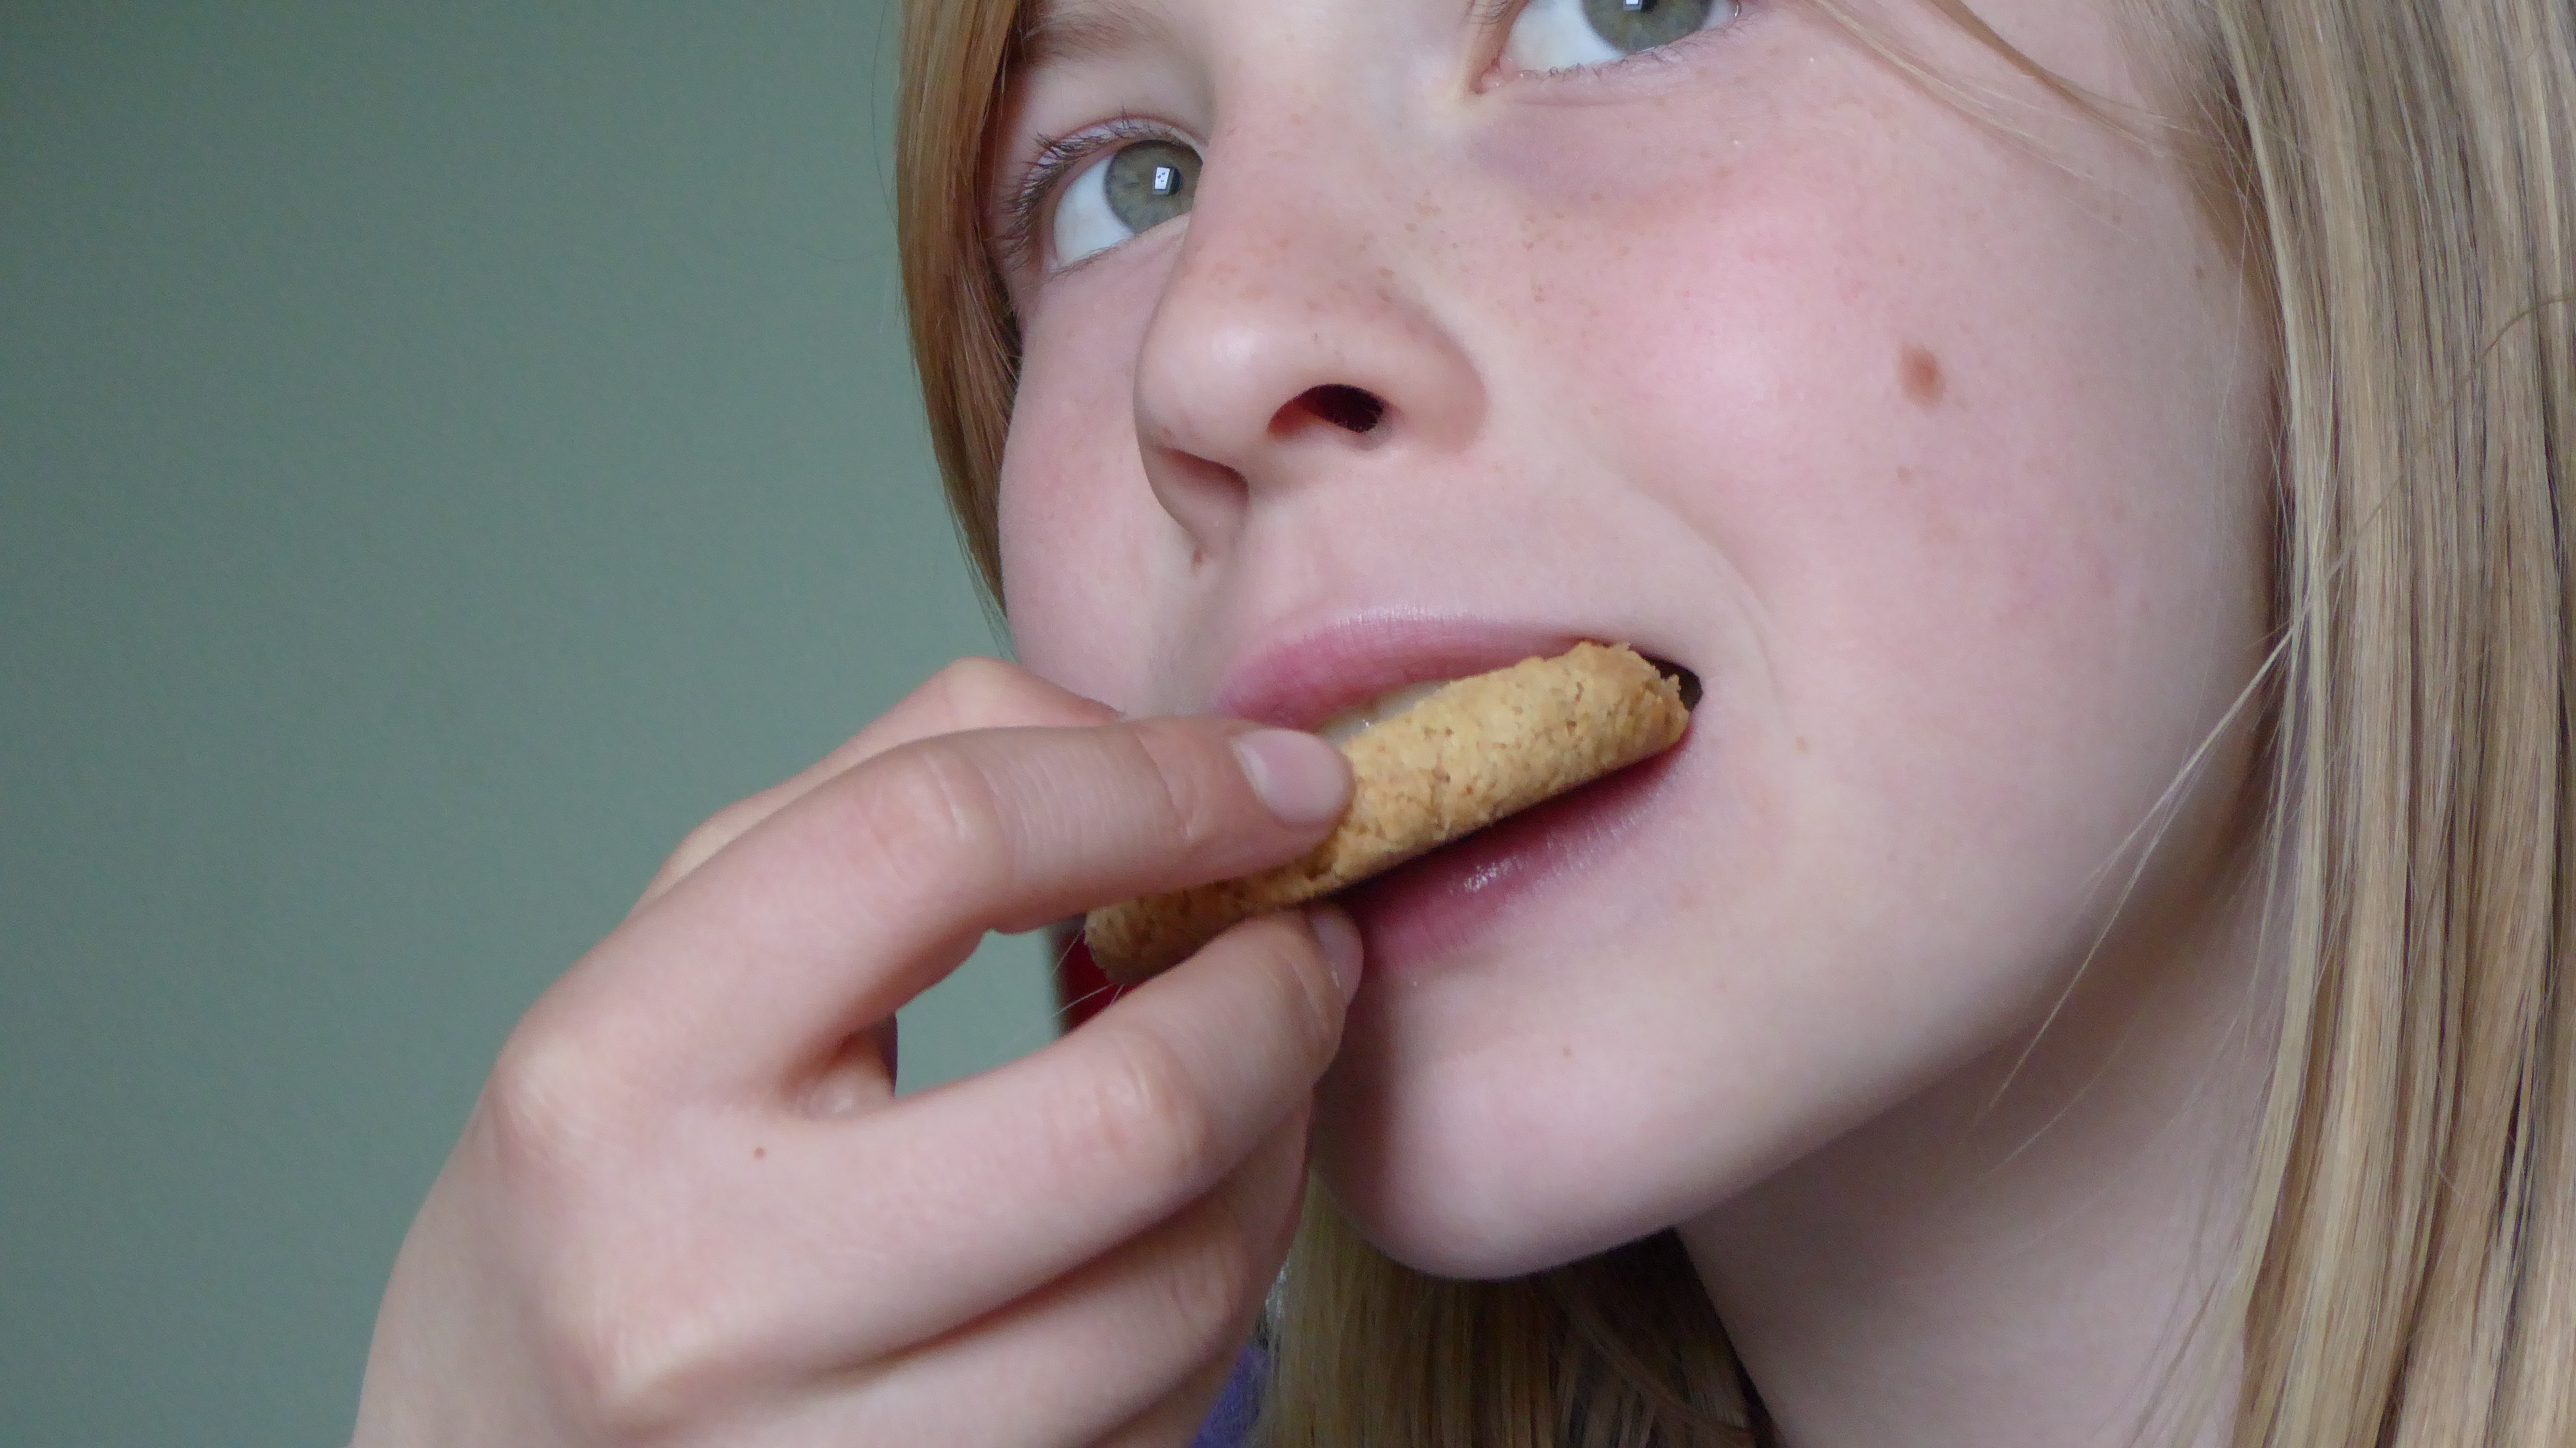
hand, person, girl, hair, feed, finger, food, child, biscuit, cookie, eat, delicious, facial expression, lip, hairstyle, smile, mouth, close up, human body, face, eating, nose, eye, head, skin, beauty, blond, tongue, organ, views, tooth, test, sweetness, emotion, treat, taste, flavor, try, nibble, bite, chew, sense, self employed, human action, to try